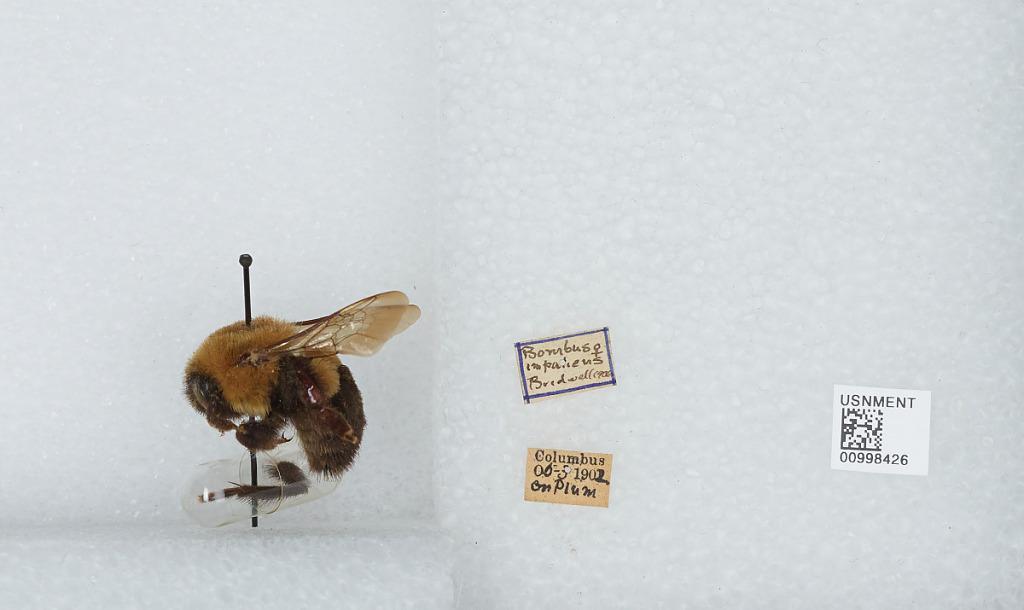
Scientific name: Bombus (Pyrobombus) impatiens Cresson
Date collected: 1902-6-3
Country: United States
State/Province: Ohio
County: Franklin
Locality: Columbus
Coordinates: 39.98, -82.98
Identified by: Bridwell